Ayacucho FC

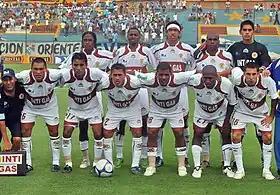
Inti Gas Deportes, before playing against Sporting Cristal in 2009.

In 2008, the club received sponsorship from the gas provider Inti Gas. They relocated to Huamanga, Ayacucho but they decided to play their home games in Ica because another Second Division team already had their home ground in Ayacucho and security issues that have risen. They were runners-up of the 2008 Second Division and were promoted to the 2009 First Division. Ayacucho has recently sought to permanently keep the club in its city.